Soundarie David Rodrigo

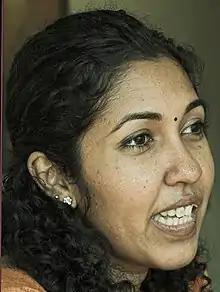

Soundarie David Rodrigo is a pianist, accompanist, music director and music educationalist from Sri Lanka. She is in the panel of judges of the Sri Lanka's Got Talent (often abbreviated as SLGT) originated from the Got Talent franchise and the world Choir Games She is also the founder and music director of Sri Lanka’s premier female ensemble ‘Soul Sounds’– that has performed and won at many international competitions. By being a judge at the 9th World Choir Games, she also became the first Sri Lankan to be a judge at any international musical competition.